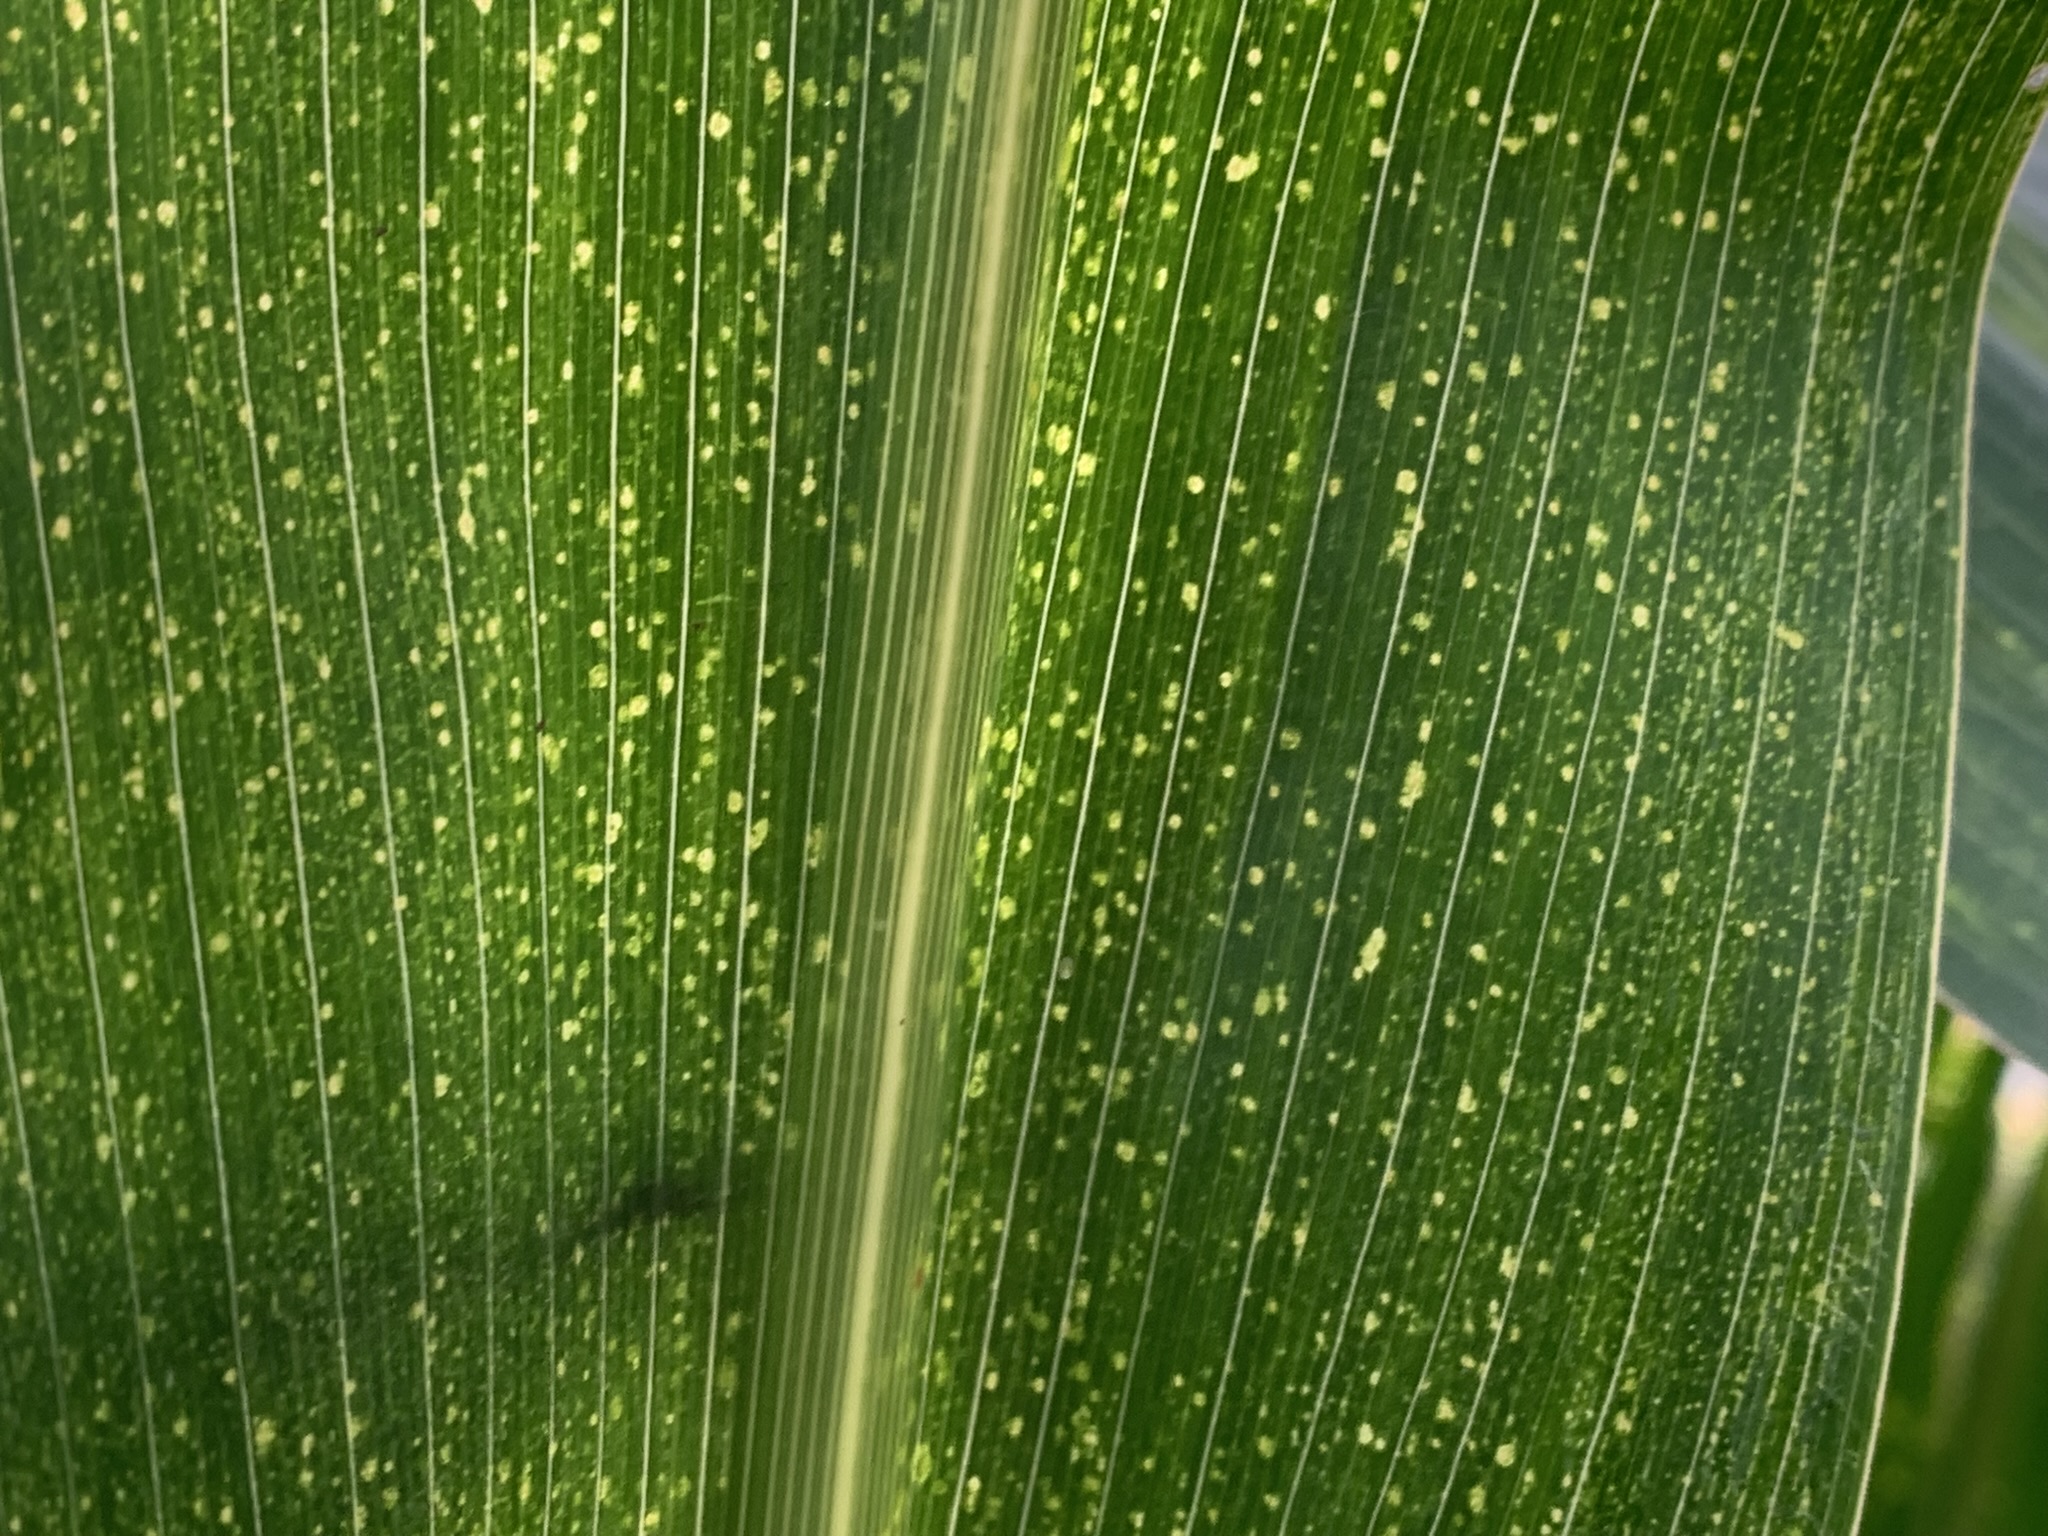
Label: MLN